Lawa Railway

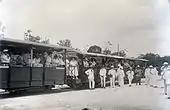
Inspection of the railway by the gouverneur in July 1923

For excursions, three tarpaulin-covered wagons were used, for example during the inspection of the railway and cable car by Governor Aarnoud van Heemstra in July 1923. A caravan style box was placed on an eight-wheeler flat car to provide a posh environment for refreshments.